Denali National Park and Preserve

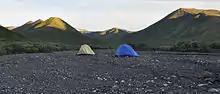
Camping in the Savage River drainage

The Denali Wilderness is a wilderness area within Denali National Park that protects the higher elevations of the central Alaska Range, including Denali. The wilderness comprises about one-third of the current national park and preserve— that correspond with the former park boundaries before 1980.